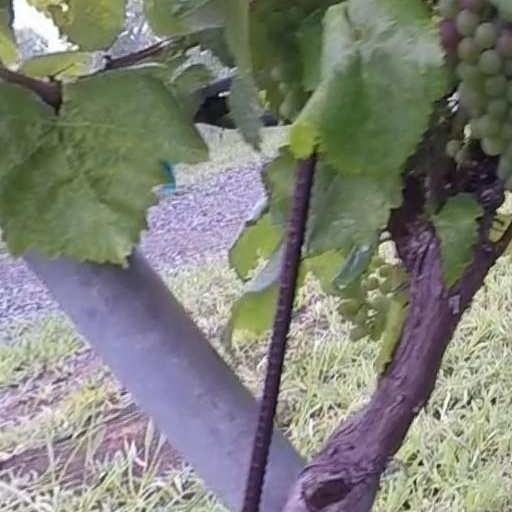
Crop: grape